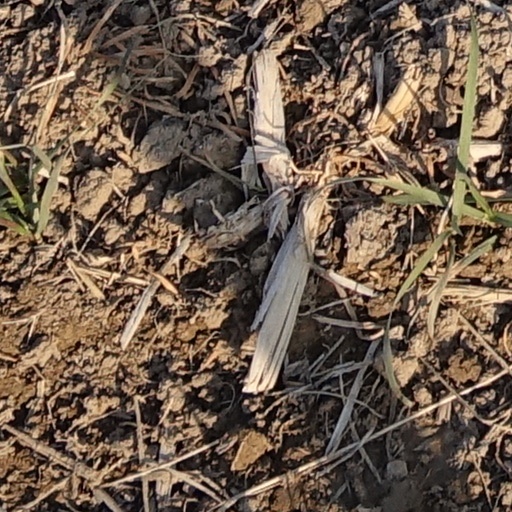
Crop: wheat